Eulaema mocsaryi

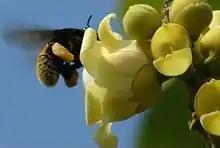
Female "Eulaema mocsaryi" with laden pollen baskets approaching flower of Brazil nut

"Eulaema mocsaryi" has been seen visiting the flowers of "Solanum toxicarium" and "Polygala spectabilis". The male has a mutualistic relationship with the orchid "Cattleya eldorado", from which it obtains fragrances which it stores in cavities in its hind legs.